Humbucker

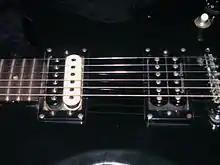
Humbuckers on a Gibson Invader

In any magnetic pickup, a vibrating guitar string, magnetized by a fixed magnet within the pickup, induces an alternating voltage across its coil. However, wire coils also make excellent antennas and are therefore sensitive to electromagnetic interference caused by alternating magnetic fields from mains wiring (mains hum) and electrical appliances like transformers, motors, and computer screens, especially older CRT monitors. Guitar pickups reproduce this noise, which can be quite audible, sounding like a constant hum or buzz. This is most noticeable when using distortion, fuzz, compressors, or other effects which, by adding gain to low-level signals, reduce the signal-to-noise ratio and therefore amplify the unwanted interference relative to the signal from the strings.